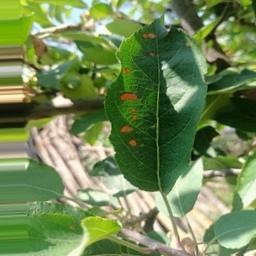
Label: Alternaria